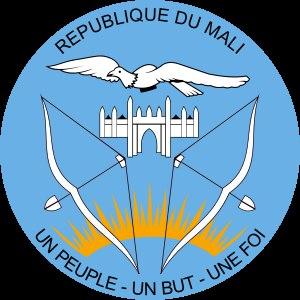
L'emblème de la République du Mali possède une forme circulaire.